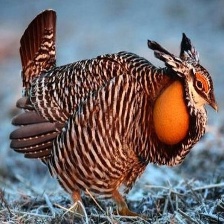
Species: GREATER PRAIRIE CHICKEN
Scientific name: TYMPANUCHUS CUPIDO